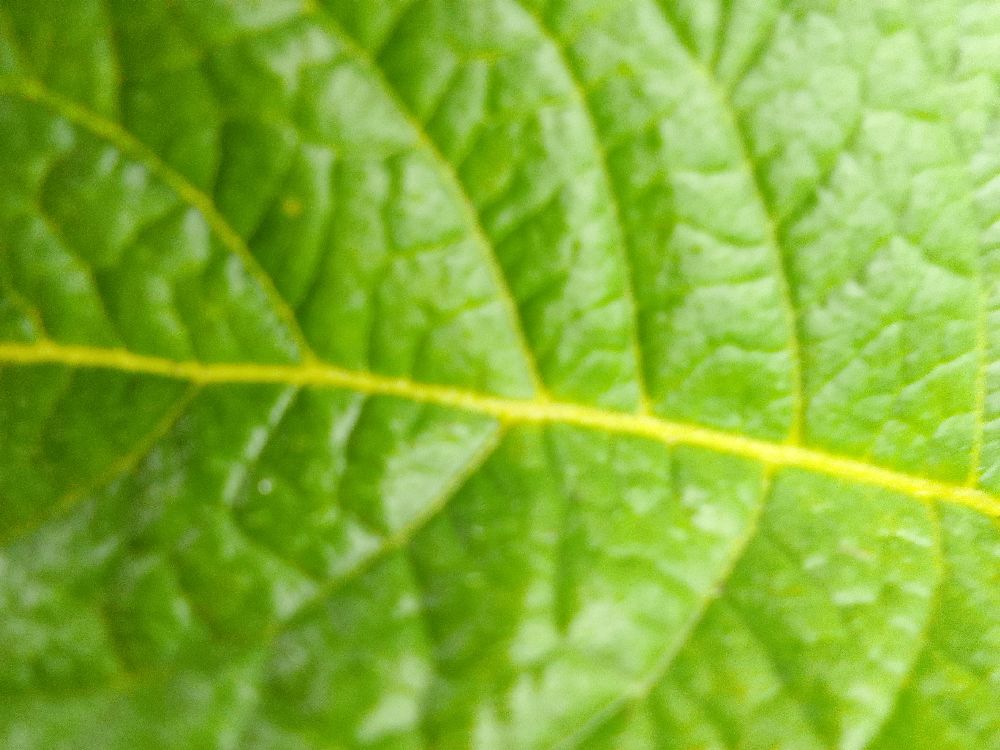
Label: Healthy